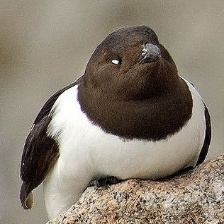
Species: LITTLE AUK
Scientific name: ALLE ALLE